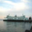
Label: ship